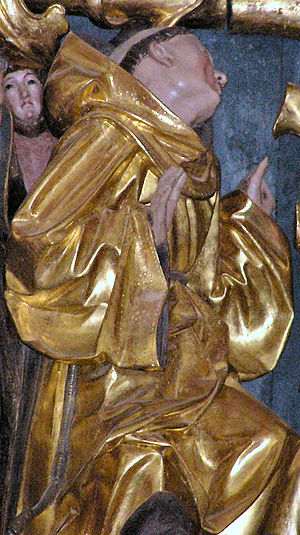
Claus Berg / Oversigt over værker tilskrevet Claus Berg
Claus Berg var en oprindelig tysk billedhugger, der havde et værksted i Lübeck og senere i Odense.